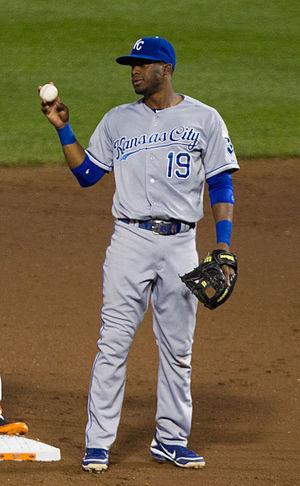
Irving Falu est un joueur de champ intérieur des Ligues majeures de baseball.